Fred O'Donovan (actor)

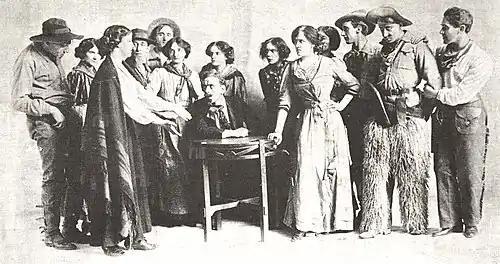
The cast of "Blanco Posnet" 1913. O'Donovan is second from right, J.M. Kerrigan is extreme right.

The next year he took over the title role in "The Playboy of the Western World" from W.G. Fay as the Abbey company appeared at the Court Theatre in London. The same year the Abbey was premiering Bernard Shaw's one-act "The Shewing-Up of Blanco Posnet" because the censor had banned it from London theatres on the grounds of blasphemy, and O'Donovan took the leading part of an American cowboy. He often said it was his favorite role.